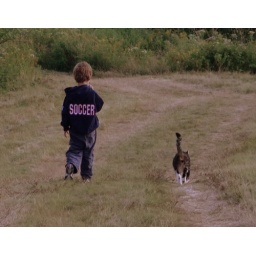
Boy and cat walking trail in field